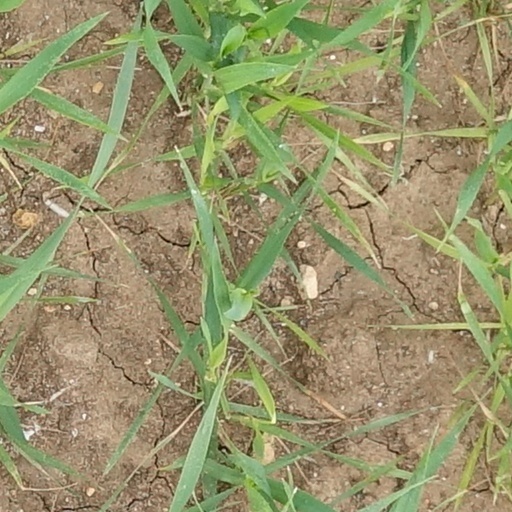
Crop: wheat